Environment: real
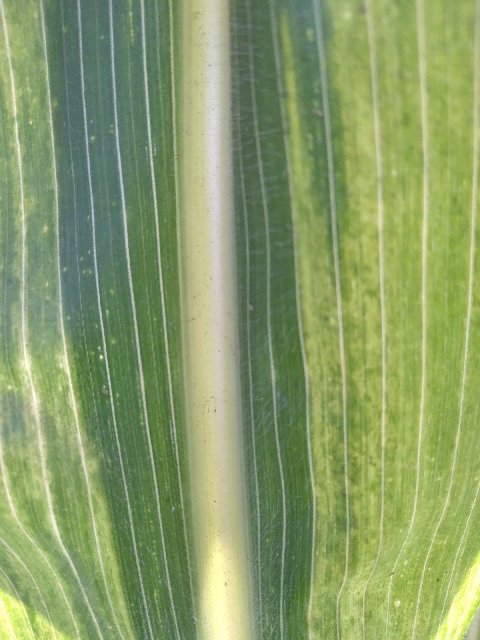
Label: lethal_necrosis